Reed Lake

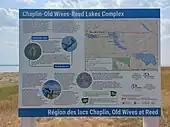
Chaplin - Old Wives - Reed Lakes WHSRN

Reed Lake (SK 034) is an Important Bird Area (IBA) of Canada and it, along with neighbouring Chaplin and Old Wives Lakes, is part of a Western Hemisphere Shorebird Reserve Network (WHSRN). The WHSRN is one of only three such sites in Canada and the only one that is located inland. The other two sites are the Fraser River estuary and Bay of Fundy. The Chaplin / Old Wives / Reed Lakes WHSRN totals about . The Reed Lake IBA is .